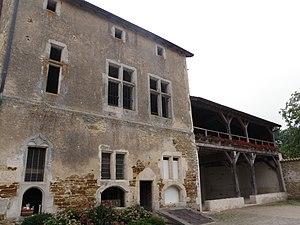
Bâtiment renaissance
la liste des châteaux des Vosges recense de manière non exhaustive les châteaux, maisons fortes, mottes castales, situés dans le département français des Vosges. Il est fait état des inscriptions et classements au titre des monuments historiques.
Dommartin-sur-Vraine est une commune française située dans le département des Vosges en région Grand Est.
Cet article recense les monuments historiques du département des Vosges, en France.
Le château de Dommartin-sur-Vraine est un ancien château fort situé à Dommartin-sur-Vraine.